Corazon Aquino

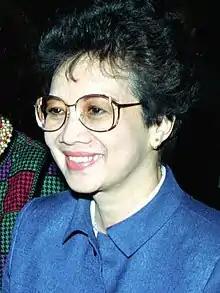
Aquino in 1986

María Corazón "Cory" Sumulong Cojuangco-Aquino (January 25, 1933 – August 1, 2009) was a Filipino politician who served as the 11th president of the Philippines and the first woman president in the country, from 1986 to 1992. She was the most prominent figure of the 1986 People Power Revolution, which ended the two-decade rule of President Ferdinand Marcos and led to the establishment of the current democratic Fifth Philippine Republic.